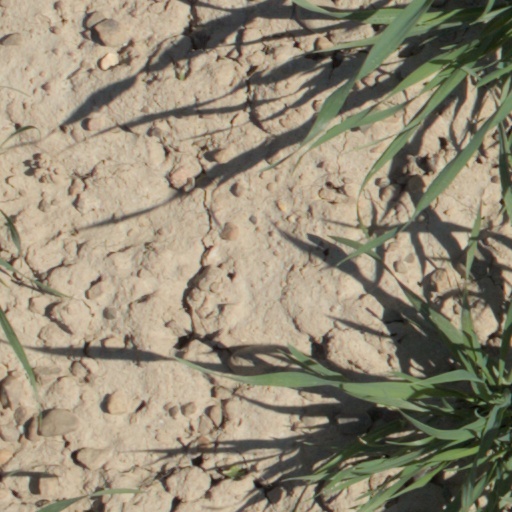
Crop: wheat